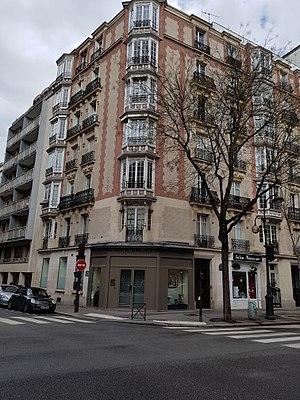
Immeuble de 1899 situé à l'angle de l'avenue de l'Abbé-Roussel et de l'avenue Théophile-Gautier, Paris 16e.
L'avenue de l’Abbé-Roussel est une avenue du 16ᵉ arrondissement de Paris.
L'avenue Théophile-Gautier est une voie située dans le quartier d'Auteuil du 16ᵉ arrondissement de Paris, en France.